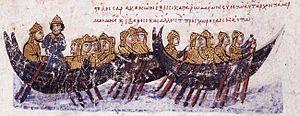
L’émirat de Crète est un État islamique qui exista sur cette île de la Méditerranée orientale de la décennie 820 à 961. Il fut fondé par un groupe d'Andalous exilés de Cordoue qui conquirent la Crète vers 824 ou en 827/828 et y édifièrent une nouvelle capitale, la ville de Chandax, actuelle Héraklion.
L'histoire d'al-Andalus recouvre les événements survenus au Moyen Âge, notamment entre 711 et 1492, sur l'ensemble des terres de la péninsule Ibérique sous domination musulmane.
La marine byzantine constitue la composante maritime des forces armées de l’Empire byzantin. Héritière de la marine romaine, elle continua d’ailleurs à en porter le nom, puisque « byzantin, byzantine » est un adjectif tardif, donné a posteriori par Jérôme Wolf en 1557 ; les « Byzantins » se considéraient comme Romains. Cependant, la marine byzantine joue un rôle beaucoup plus déterminant dans la défense et la survie de l’empire. Ainsi, la flotte romaine, bien inférieure en puissance et en prestige aux légions, fait face à peu de menaces maritimes importantes et reste cantonnée à un rôle de police, tandis que la mer est en revanche vitale pour l’existence de l’Empire byzantin, ce qui a amené plusieurs historiens à parler d’« empire maritime ».